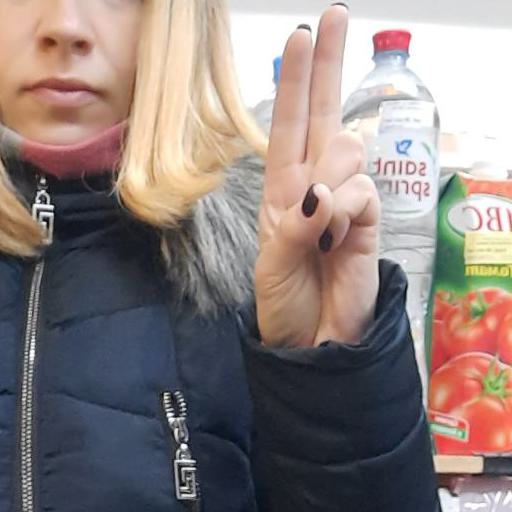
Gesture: two_up